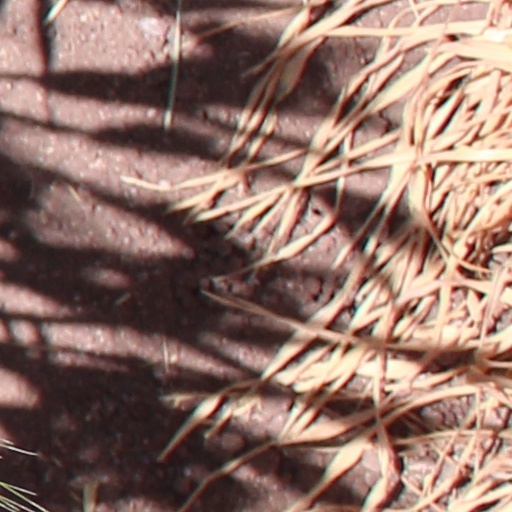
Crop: wheat